Gender bias on Wikipedia

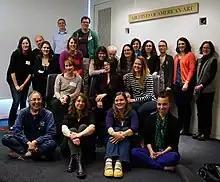
Attendees at the 2013 Women in the Arts edit-a-thon in Washington, D.C.

The Wikimedia Foundation has officially held the stance, since at least 2011 when Gardner was executive director, that gender bias exists in the project. It has made some attempts to address it but Gardner has expressed frustration with the degree of success achieved. She has also noted that "in the very limited leisure time women had, they tended to be more involved in social activities instead of editing Wikipedia. 'Women see technology more as a tool they use to accomplish tasks, rather than something fun in itself. In 2011, the Foundation set a target of having 25 percent of its contributors identifying as female by 2015. In August 2013, Gardner said, "I didn't solve it. We didn't solve it. The Wikimedia Foundation didn't solve it. The solution won't come from the Wikimedia Foundation."